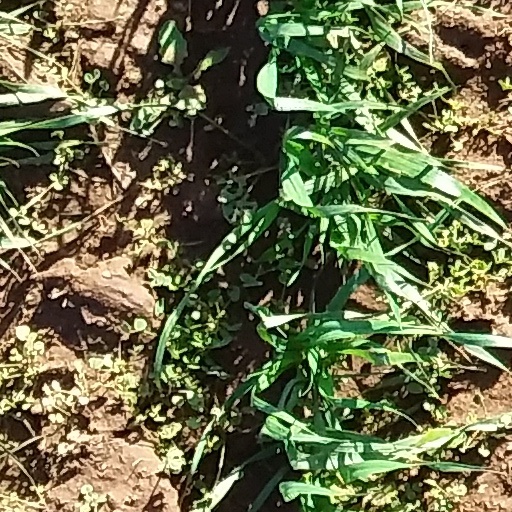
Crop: wheat